Los Angeles and Salt Lake Railroad

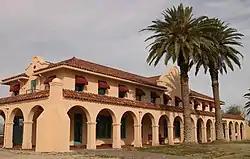
LA&SL depot in Kelso, California, December 2004

On April 16, 1916, the railroad’s stockholders voted to remove "San Pedro" from the corporation's name. The former town of San Pedro had been consolidated within Los Angeles in 1909. The LA&SL operated independently until April 27, 1921, when the UP agreed to acquire Clark's half-interest in the railroad. After 1921 the LA&SL lines were operated as part of the UP system, although the LA&SL corporation continued to exist on paper until January 1, 1988. The former LA&SL main line remains part of the UP network today as the Caliente and Lynndyl subdivisions.